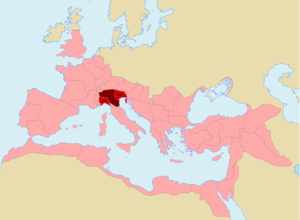
Les provinces romaines varient grandement en nombre au cours des presque huit siècles de leur existence. Elles sont ici classées par ordre alphabétique dans deux tableaux, représentant la situation avant et après le règne de Dioclétien, qui a profondément modifié le nombre et l'extension géographique des provinces.